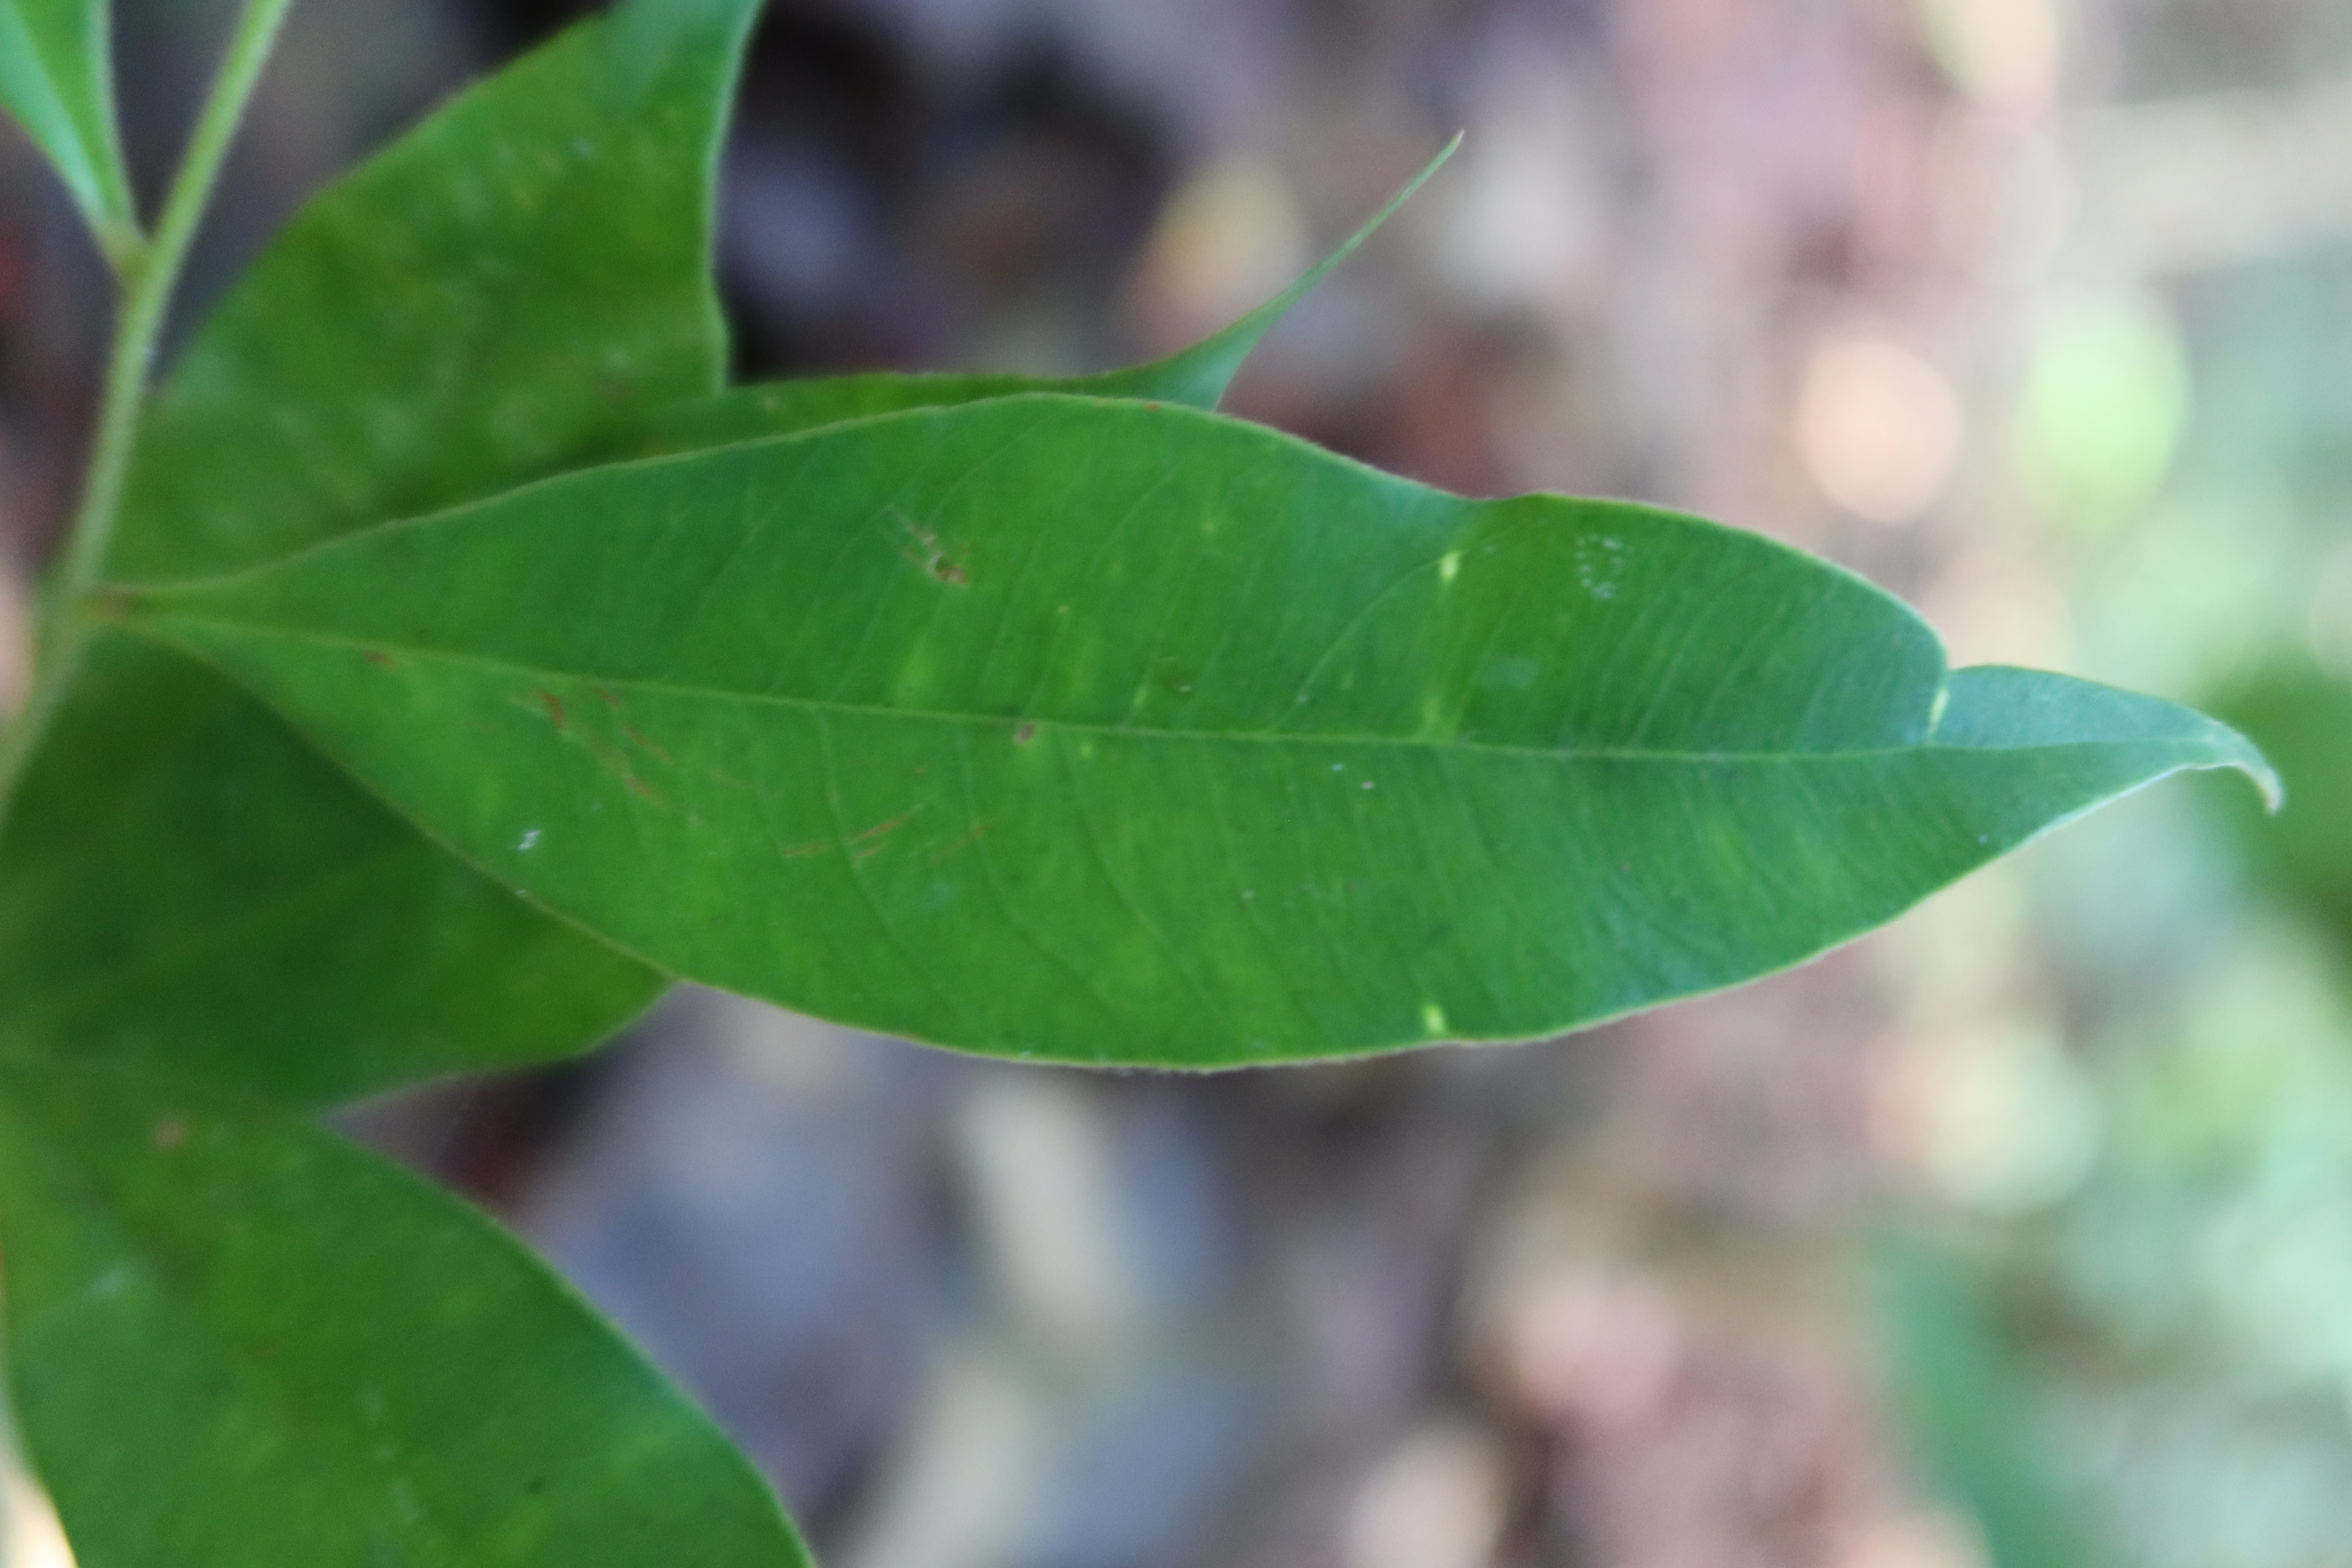
Label: Mosaic Viruses